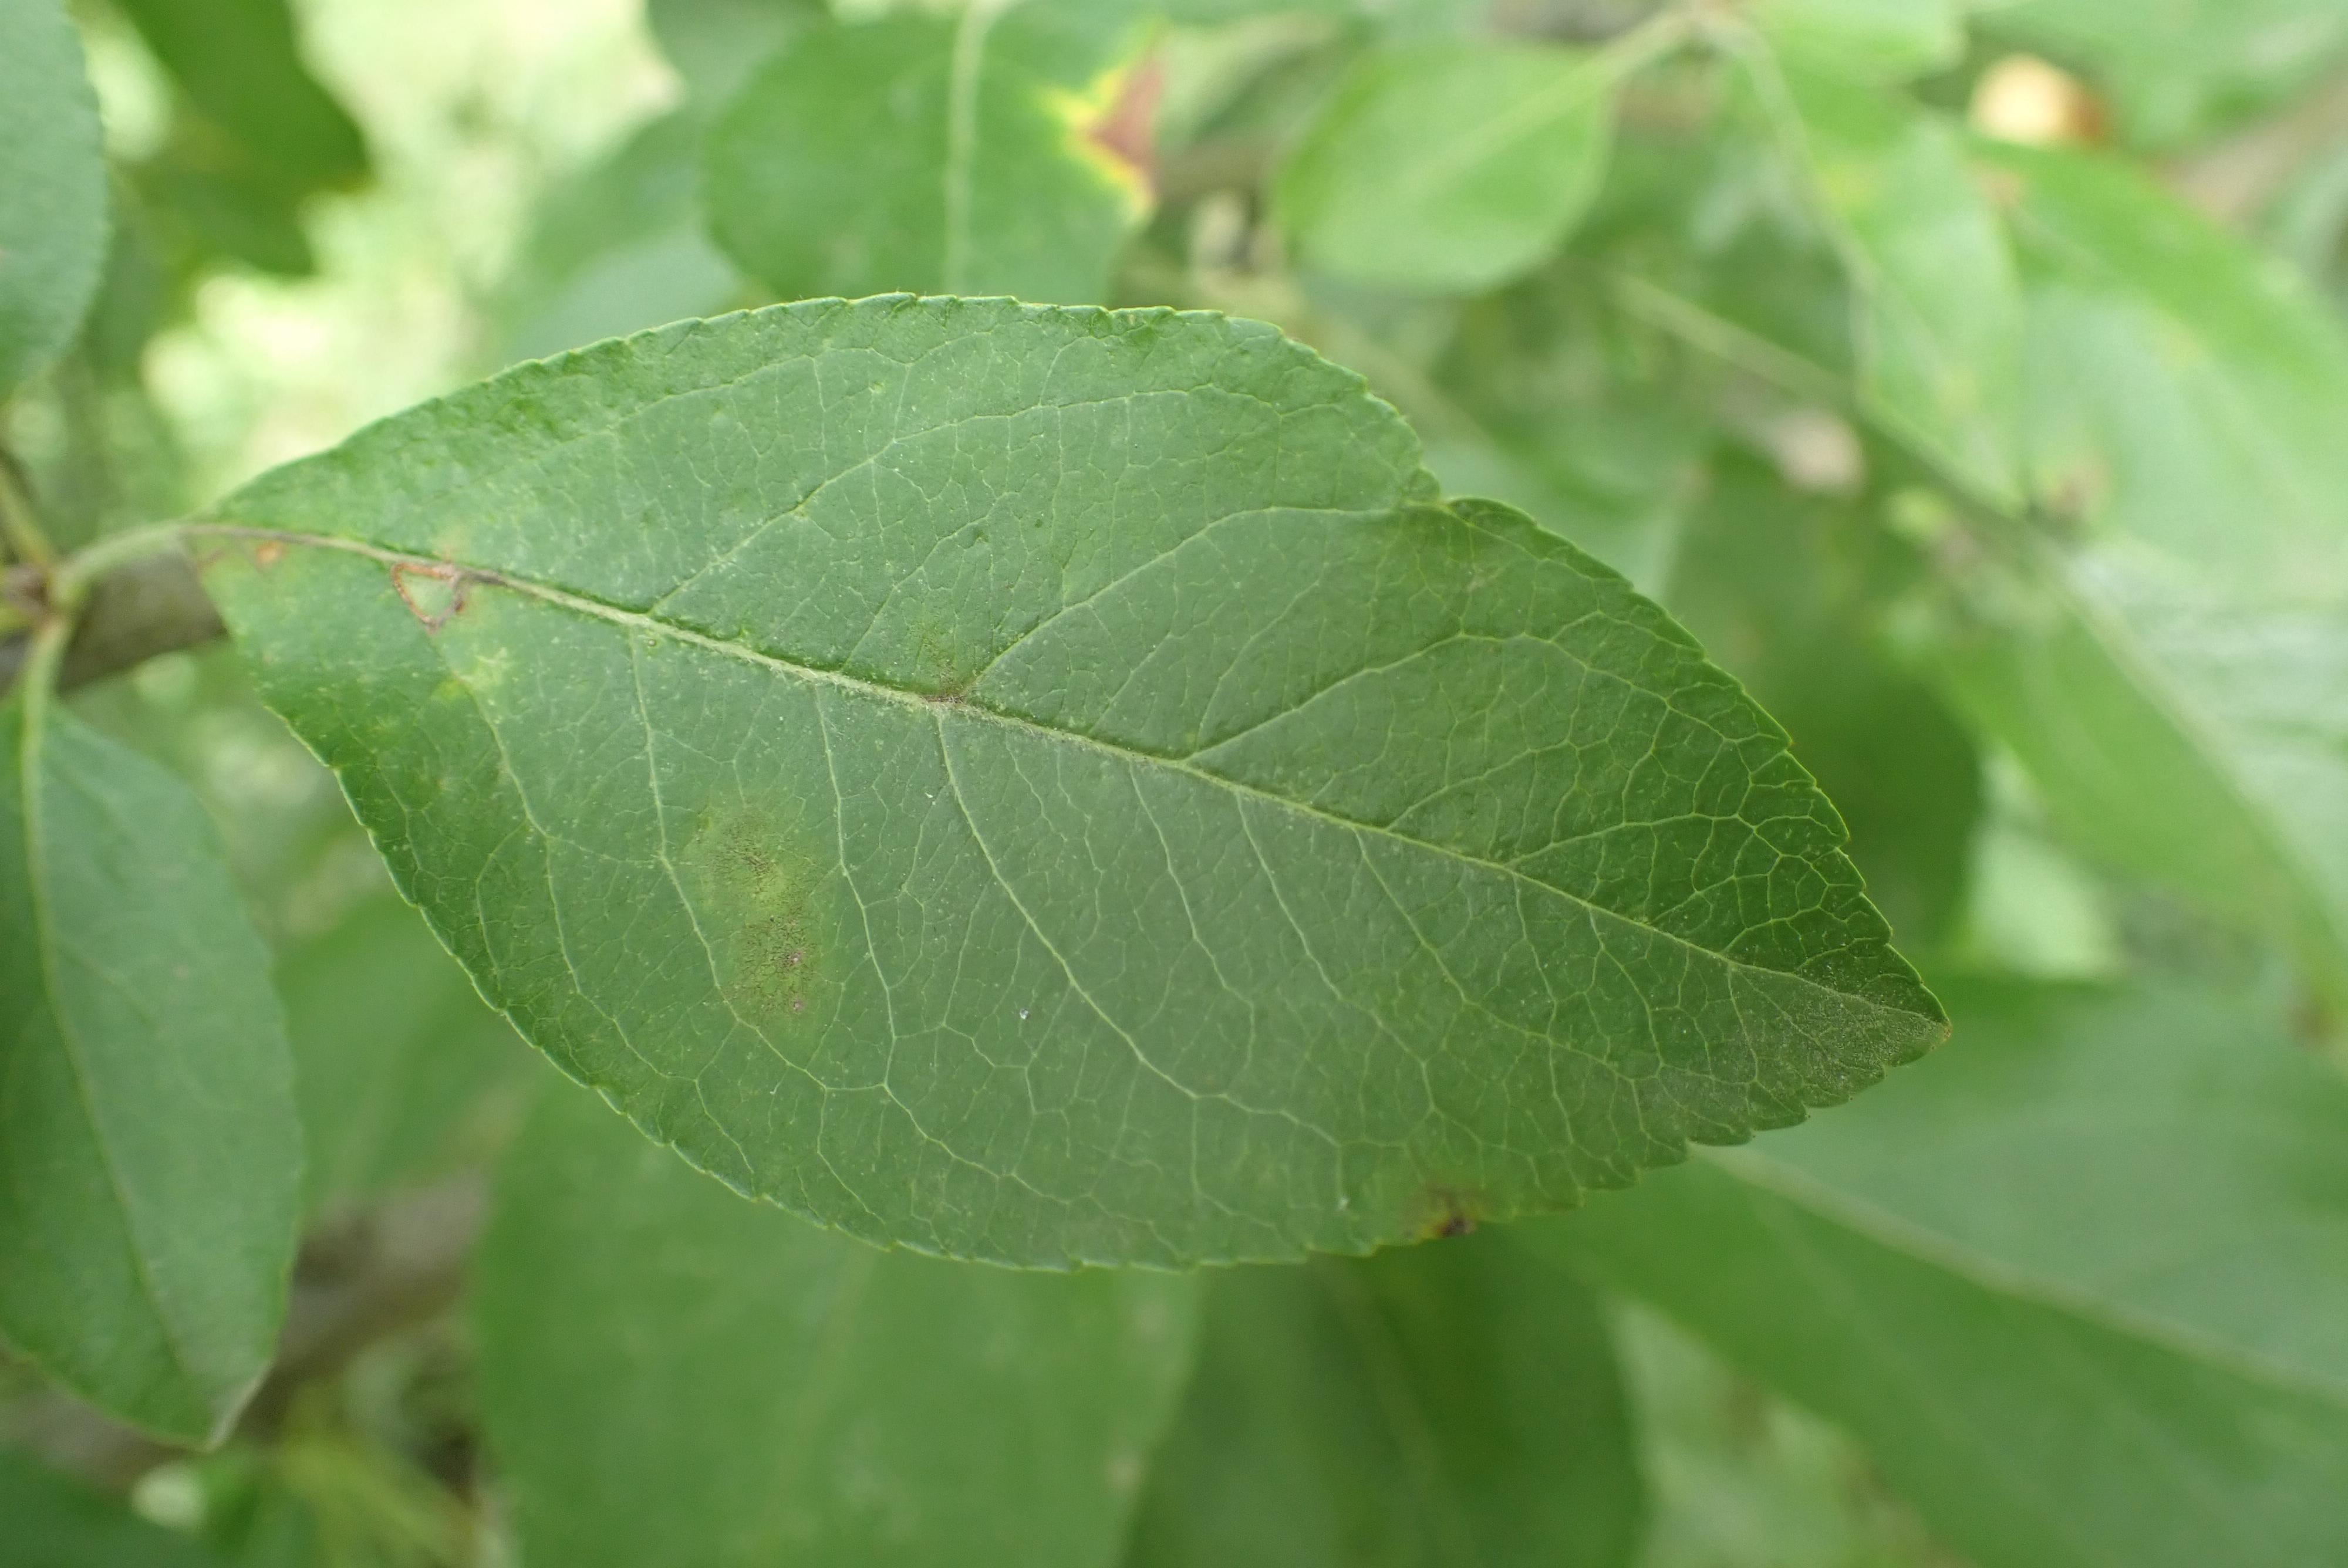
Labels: scab